Mont Bellevue

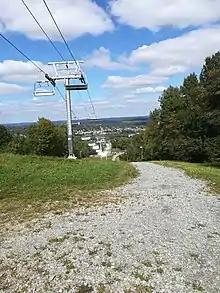

Mont Bellevue houses a small alpine skiing station that has six tracks and a chalet at which visitors may rent skiing, snowboarding, or snowshoeing equipment. Other winter activities available in the park include cross-country skiing, winter walking, and snow tubing. Summer visitors may participate in hiking, mountain biking, cycling, archery, tennis, jogging, and geocaching.